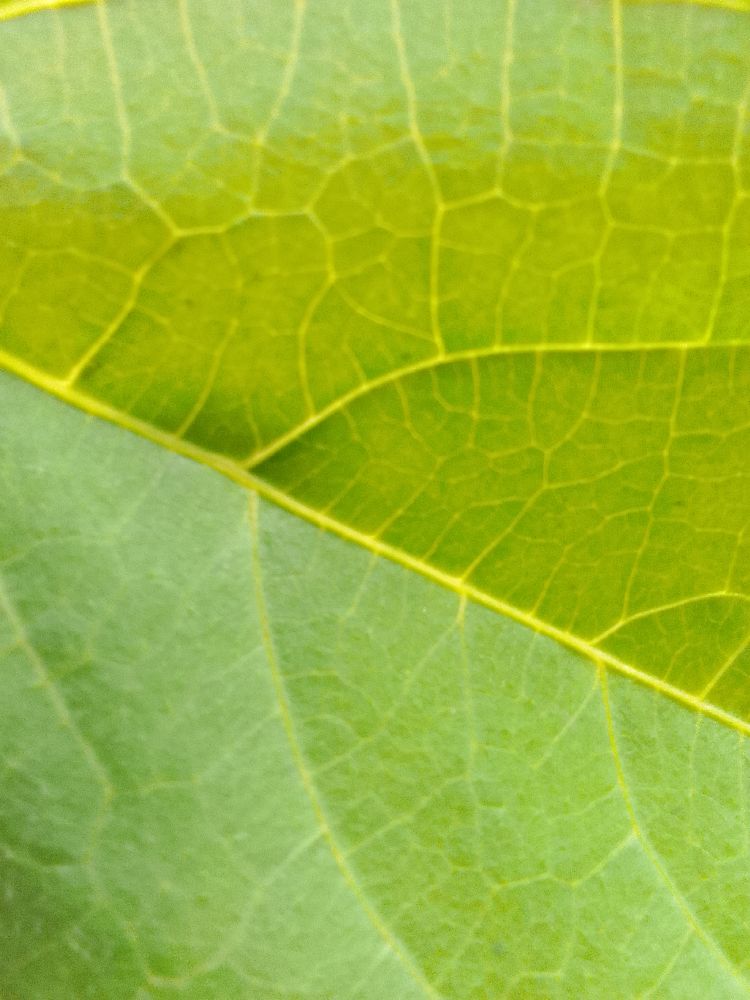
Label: healthy